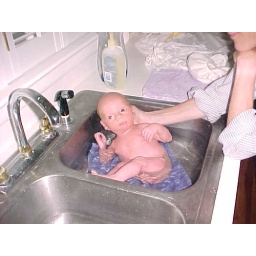
Frank gets a bath in the kitchen sink. Note how he shifts his legs for the sake of modesty.